Samsung Galaxy S4 Mini

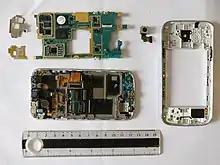
The inside of a Samsung Galaxy S4 mini

The S4 Mini uses an almost identical variant of the Galaxy S4's polycarbonate hardware design. Internally, it features a dual-core 1.7 GHz Snapdragon 400 processor with 1.5 GB of RAM, 8 GB of internal storage that can be expanded using a MicroSD card, and a 4.27 inch qHD (540 x 960 pixel) Super AMOLED screen. The S4 Mini also includes a 1.9-megapixel (MP) front-facing camera, and an improved 8-megapixel rear-facing camera with 1080p video recording at 30 frames per second, compared to the 720p of the Galaxy S3 Mini.